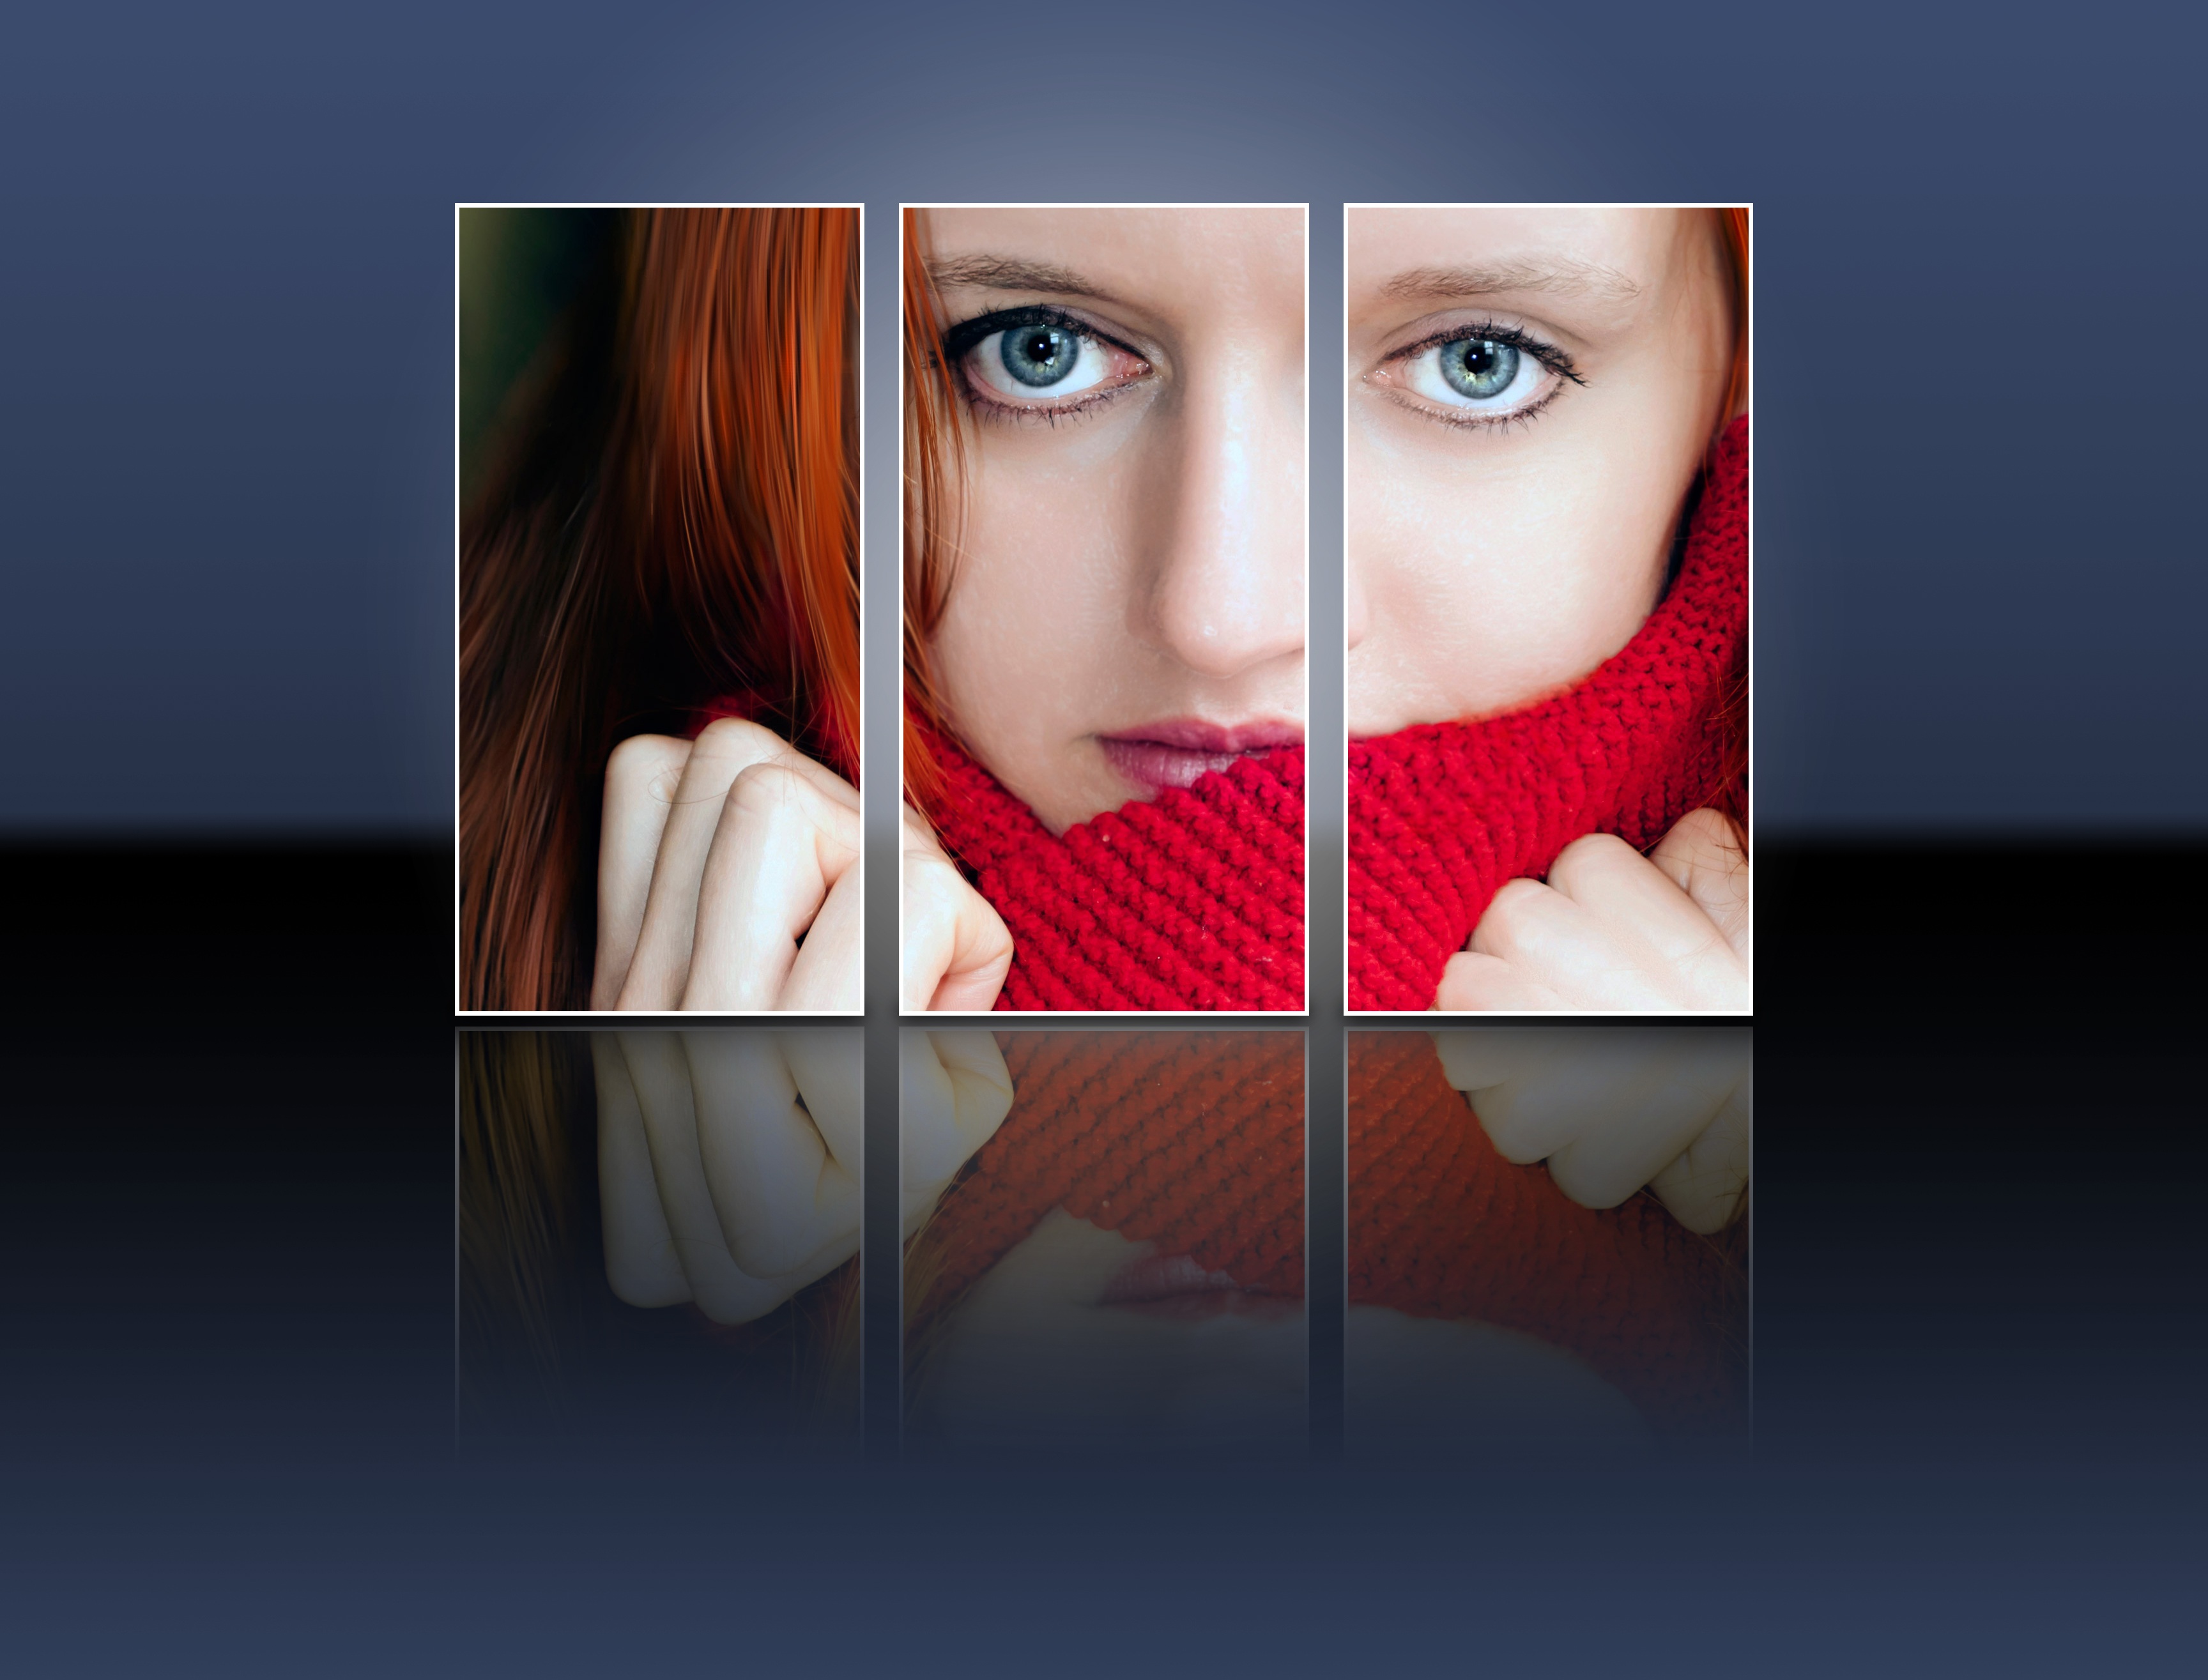
girl, woman, hair, photography, advertising, female, portrait, model, young, reflection, red, youth, color, studio, brown, pink, healthy, makeup, brand, face, eyes, illustration, hands, eye, head, skin, beauty, beautiful, image, organ, glamour, facial, perfect, skincare